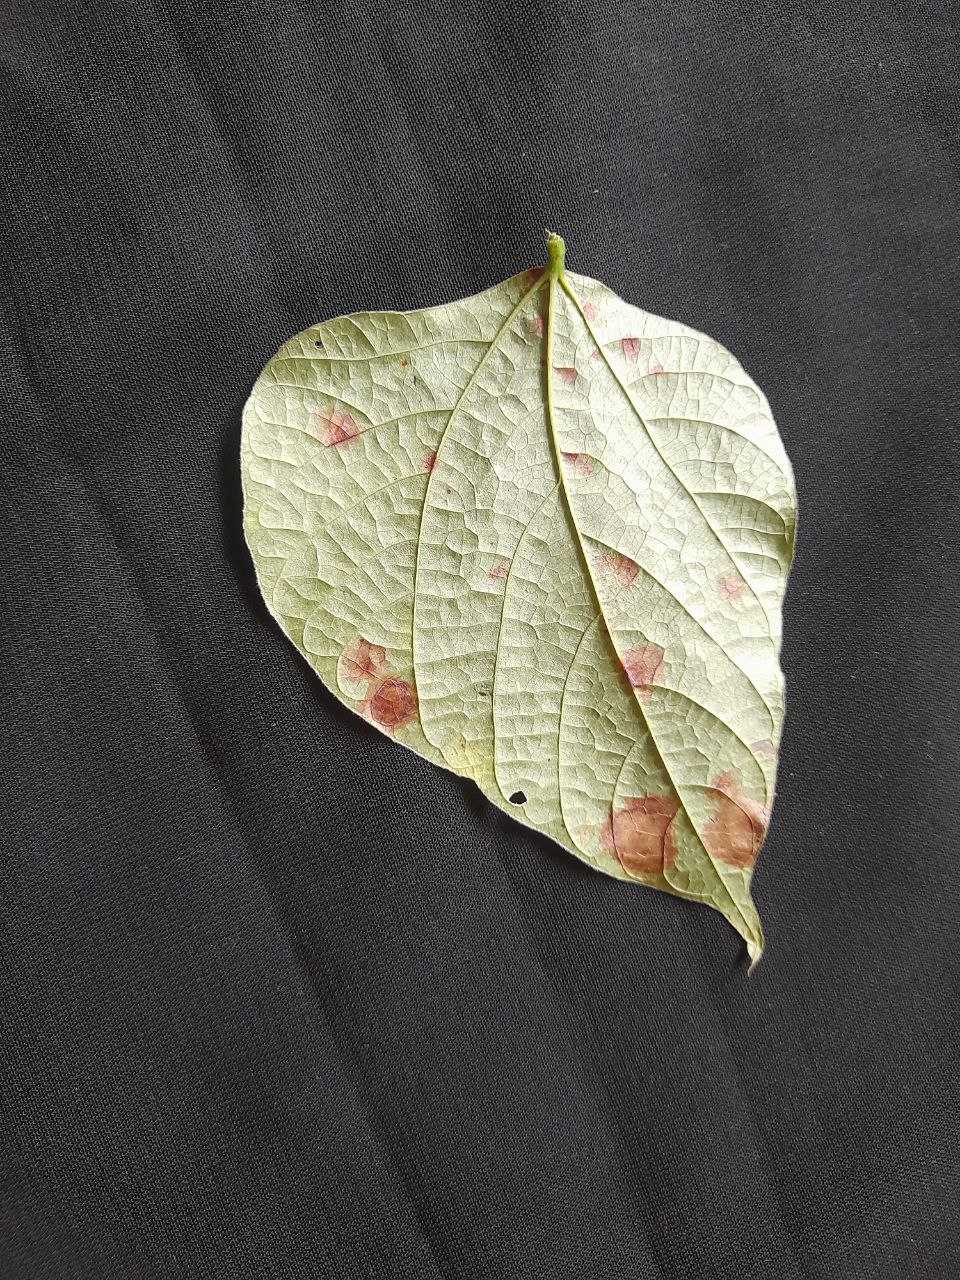
Crop: bean
Leaf condition: Rust